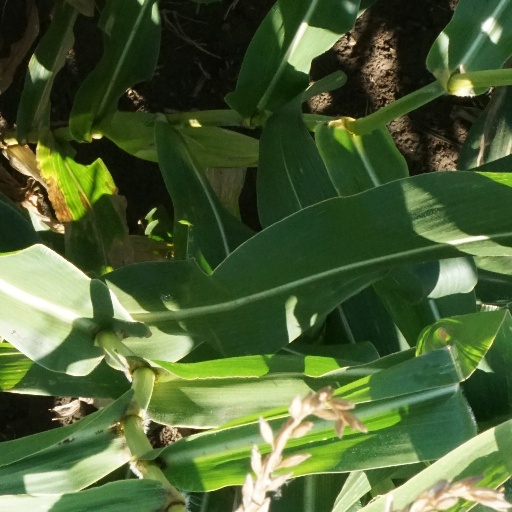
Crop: maize; corn